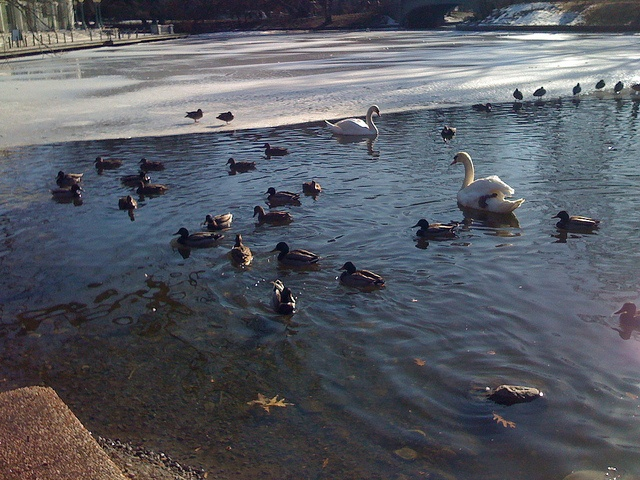
a bunch of ducks that are floating in a pond
A bunch of ducks floating around in the water
Several ducks and two swans in a pond together.
There are several ducks and swans swimming in the water.
A body of water filled with ducks and geese.